Kisei Main Line

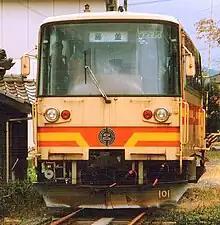
Arita Railway train, 2002

In 1891, the Kansai Railway opened the Kameyama to Tsu section, with the Sangu Railway opening the Tsu to Shoka section in 1893. At the western end, the Kiwa Railway opened the Wakayamashi to Wakayama section in 1903, and was acquired by the Kansai Railway the following year. The Kansai Railway and the Sangu Railway were nationalised in 1907. In 1912, the Shingu Railway opened the Kii-Katsuura to Miwasaki section, extending the line to Shingu the following year. The company was nationalised in 1934. On the eastern side of the Kii Peninsula, the Japanese Government Railway (JGR) extended the line from Shoka to Owase in sections between 1923 and 1934, whilst on the western side, it extended the line from Wakayama to Esumi in sections between 1924 and 1938. In 1935, the Kii-Katsuura to Taiji section was opened by JGR, extended to Kushimoto the following year, and to Esumi in 1940, providing a link to Wakayama and Osaka. The successor to JGR, the Japanese National Railways (JNR), opened the Owase to Shingu section in stages between 1956 and 1959, completing the line.